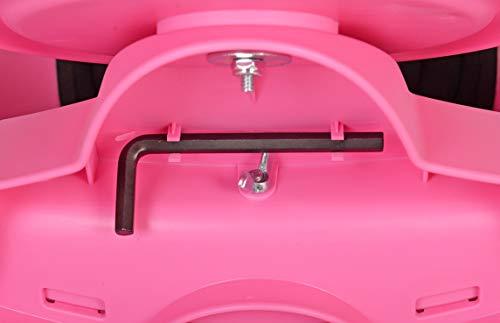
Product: iBert Child Bicycle Safe-T-Seat
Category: Sports & Outdoors | Outdoor Recreation | Cycling | Kids' Bikes & Accessories | Kids' Accessories
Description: The child safely positioned behind the handlebars allows for better communication.
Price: $83.27
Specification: Product Dimensions:         36 x 15 x 15 inches ; 4.41 pounds    |Shipping Weight: 7.3 pounds (View shipping rates and policies)|Domestic Shipping: Item can be shipped within U.S.|International Shipping: This item can be shipped to select countries outside of the U.S.  Learn More|ASIN: B0065UTPJG|Item model number: 49101S|    #28    in Kids' Bike Accessories    |    #5    in Bike Child Seats